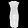
Label: Dress